American Idol

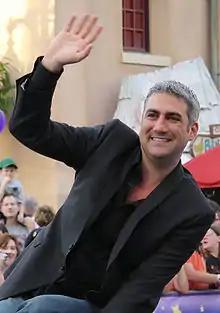
Taylor Hicks, the fifth season winner

The fifth season began on January 17, 2006. Ryan Seacrest returned as host, and Randy Jackson, Paula Abdul, and Simon Cowell returned as judges. It remains the highest-rated season in the show's run so far. Two of the more prominent contestants during the Hollywood round were the Brittenum twins who were later disqualified for identity theft.